Leeds Playhouse

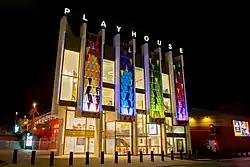

Leeds Playhouse is a theatre in the city centre of Leeds, West Yorkshire, England. It opened in 1990 in the Quarry Hill area of the city as the West Yorkshire Playhouse, successor to the original Leeds Playhouse, and was rebranded in June 2018 to revert to the title "Leeds Playhouse". It has two auditoria and a studio space, hosts a wide range of productions, and engages in outreach work in the local community.